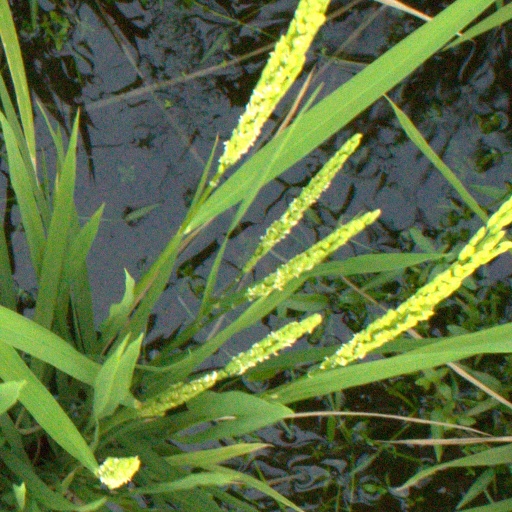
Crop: rice